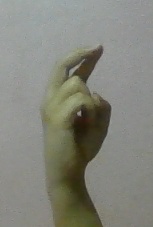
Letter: zay